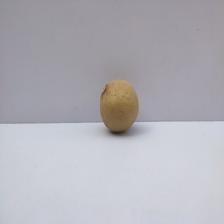
Size: Small